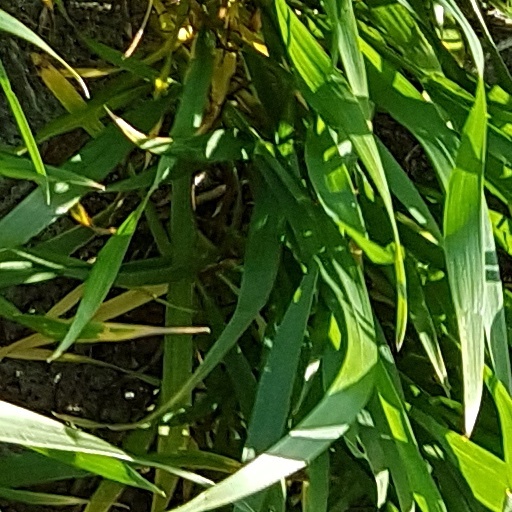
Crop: wheat